Al-Shibani Church

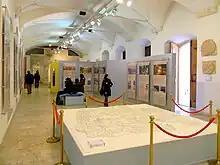
Permanent exhibition of Aleppo history

The building consists of two floors with a large courtyard in the centre. The building has many exhibition halls, being used for several purposes, such as the "Old Aleppo Reviaval Hall" which is proposed to commemorate the ancient city of Aleppo through a number of pictures and figures of old Aleppine districts, suqs, mosques and khans, as well as a pattern of the Citadel of Aleppo and the surrounding old quarters.